Peco (model)

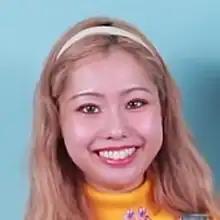
Peco in 2017

known professionally as , is a Japanese model, television personality, and singer. She is represented by Starray Production. She was once a member of Yoshimoto Creative Agency in Osaka.